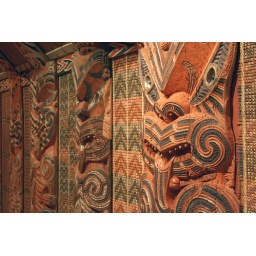
The wooden carvings on the walls of Hotonui, a Maori meeting house within the Auckland Museum.